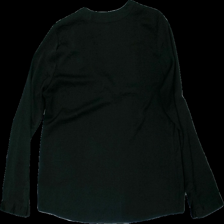
View: back
Type: Blouse
Category: Ladies
Brand: Gina Tricot
Colors: Black
Material: 100% polyester
Cut: Regular
Size: 38
Season: All
Damage location: middle right
Damage 2 location: middle right
Price range: <50
Recommended usage: Reuse
Description: svart blus